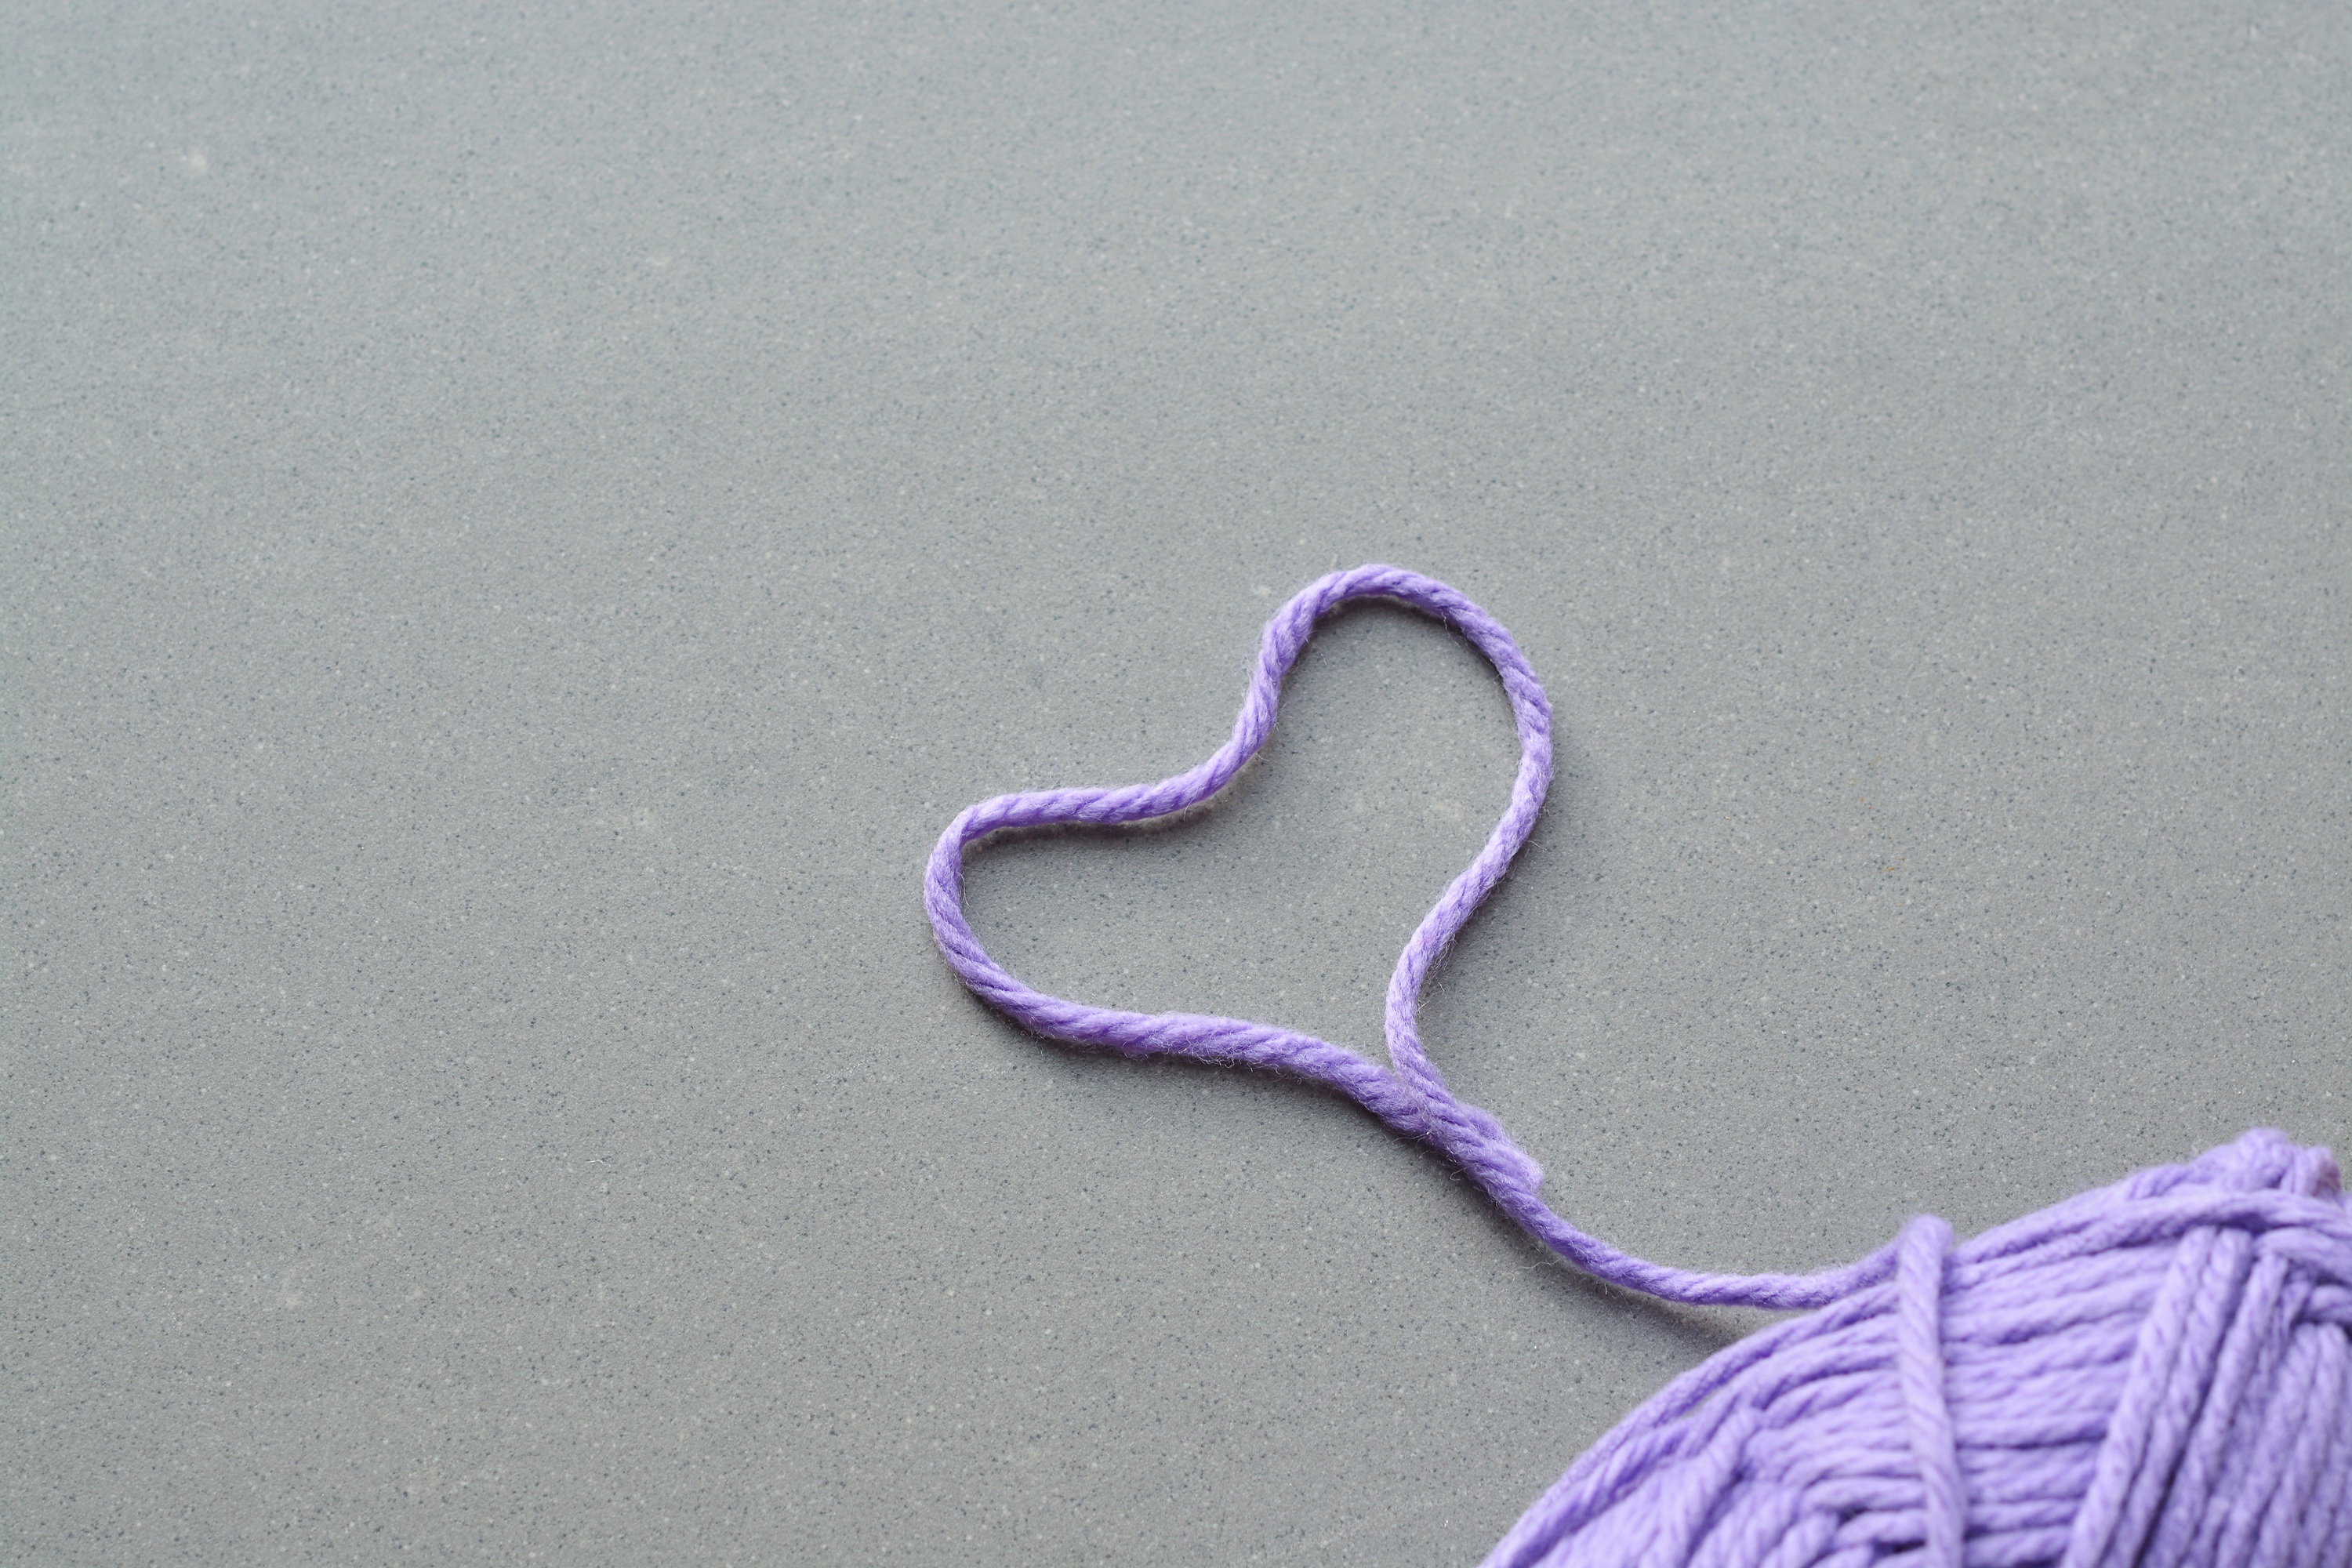
hand, purple, number, heart, blue, pink, close, wool, negative space, violet, soft, organ, cotton, text freedom, knitting accessories